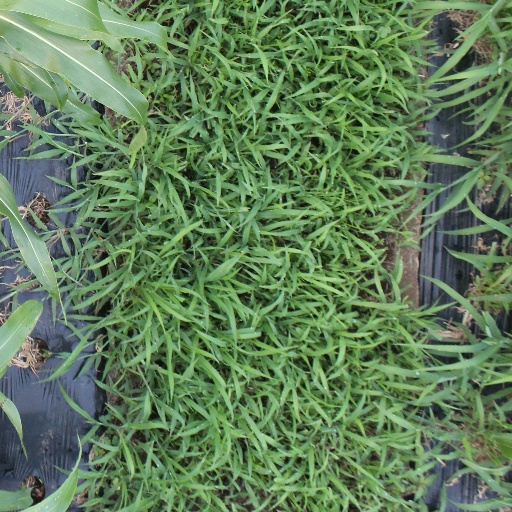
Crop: sorghum